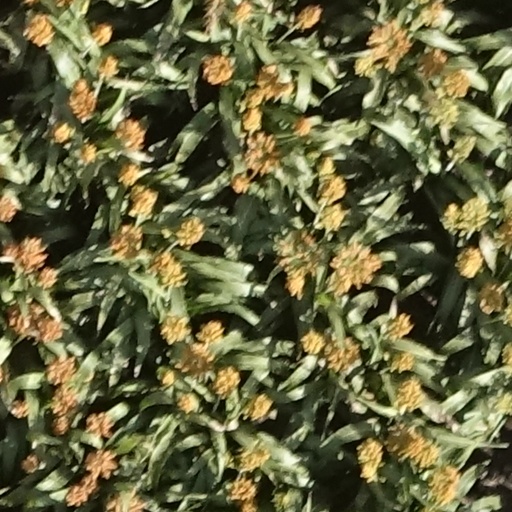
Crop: sorghum